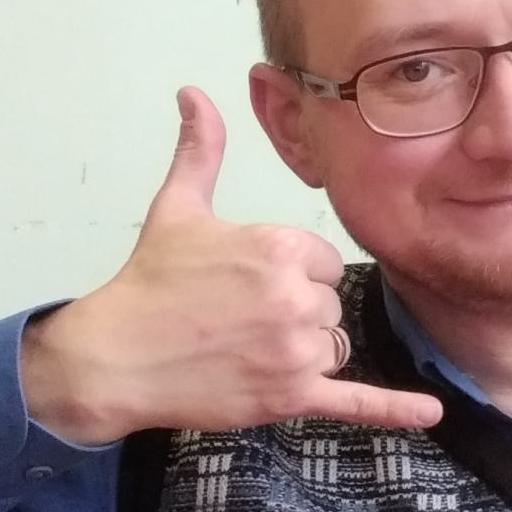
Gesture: call